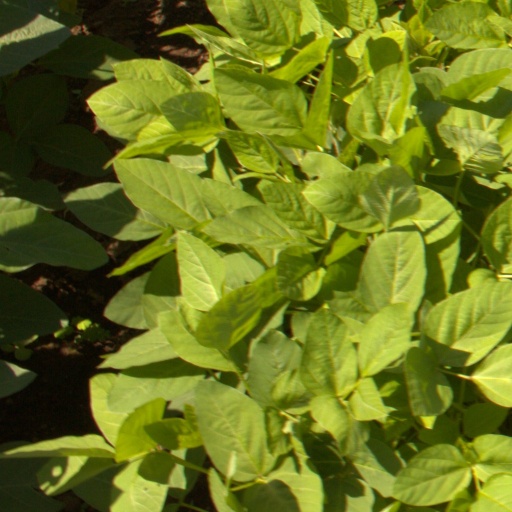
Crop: soybean